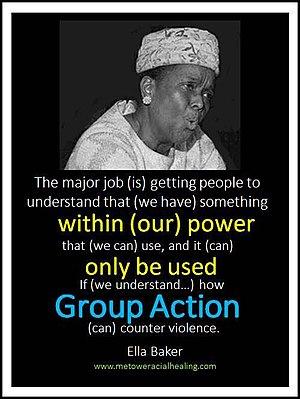
Ella Josephine Baker, née le 13 décembre 1903 et morte le 13 décembre 1986, est une militante afro-américaine qui a joué un rôle important dans le mouvement afro-américain des droits civiques.